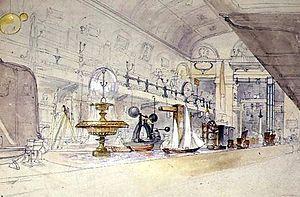
John Henry Pepper était un scientifique et inventeur britannique qui a parcouru le monde anglophone avec ses démonstrations scientifiques. Il a diverti le public, la royauté et ses collègues scientifiques avec un large éventail d'innovations technologiques. Il est principalement connu pour avoir développé la technique de projection connue sous le nom de fantôme de Pepper, en construisant une version à grande échelle du concept par Henry Dircks. Il a également supervisé l'introduction de conférences du soir à la Royal Polytechnic Institution et a écrit plusieurs ouvrages importants sur l'enseignement des sciences, dont l'un est considéré comme un pas important vers la compréhension de la dérive des continents. En Australie, il a tenté en vain de faire pleuvoir en utilisant la conduction électrique et de grandes explosions.